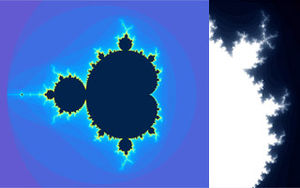
Mandelbrotmængden
Billede 1a. Mandelbrotmængden, Mandelbrotfraktalen, er det helt sorte område på billedet. Resten kan siges at være fraktalens aura. 1b. Delbillede af øvre højre kant.
Mandelbrotmængden er en berømt fraktal opkaldt efter den franske matematiker Benoît B. Mandelbrot.